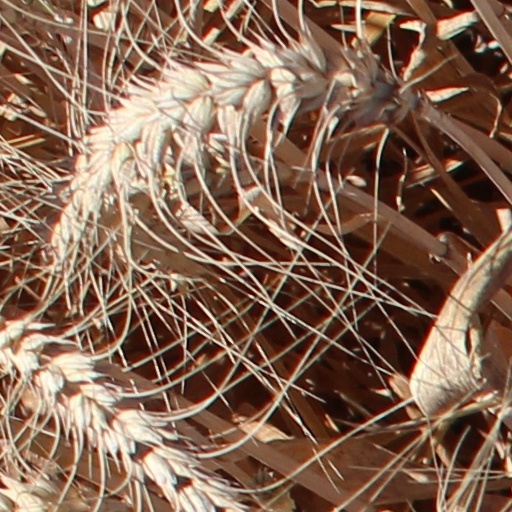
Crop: wheat